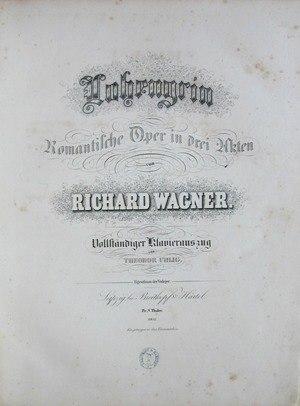
Theodor Uhlig est un altiste, compositeur et critique musical allemand.